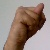
The image shows a hand gesture representing the letter 'N' in Indian Sign Language.